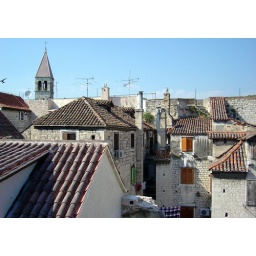
Another view of Split with another church in it. And a bird. I like this sort of building on buildings.